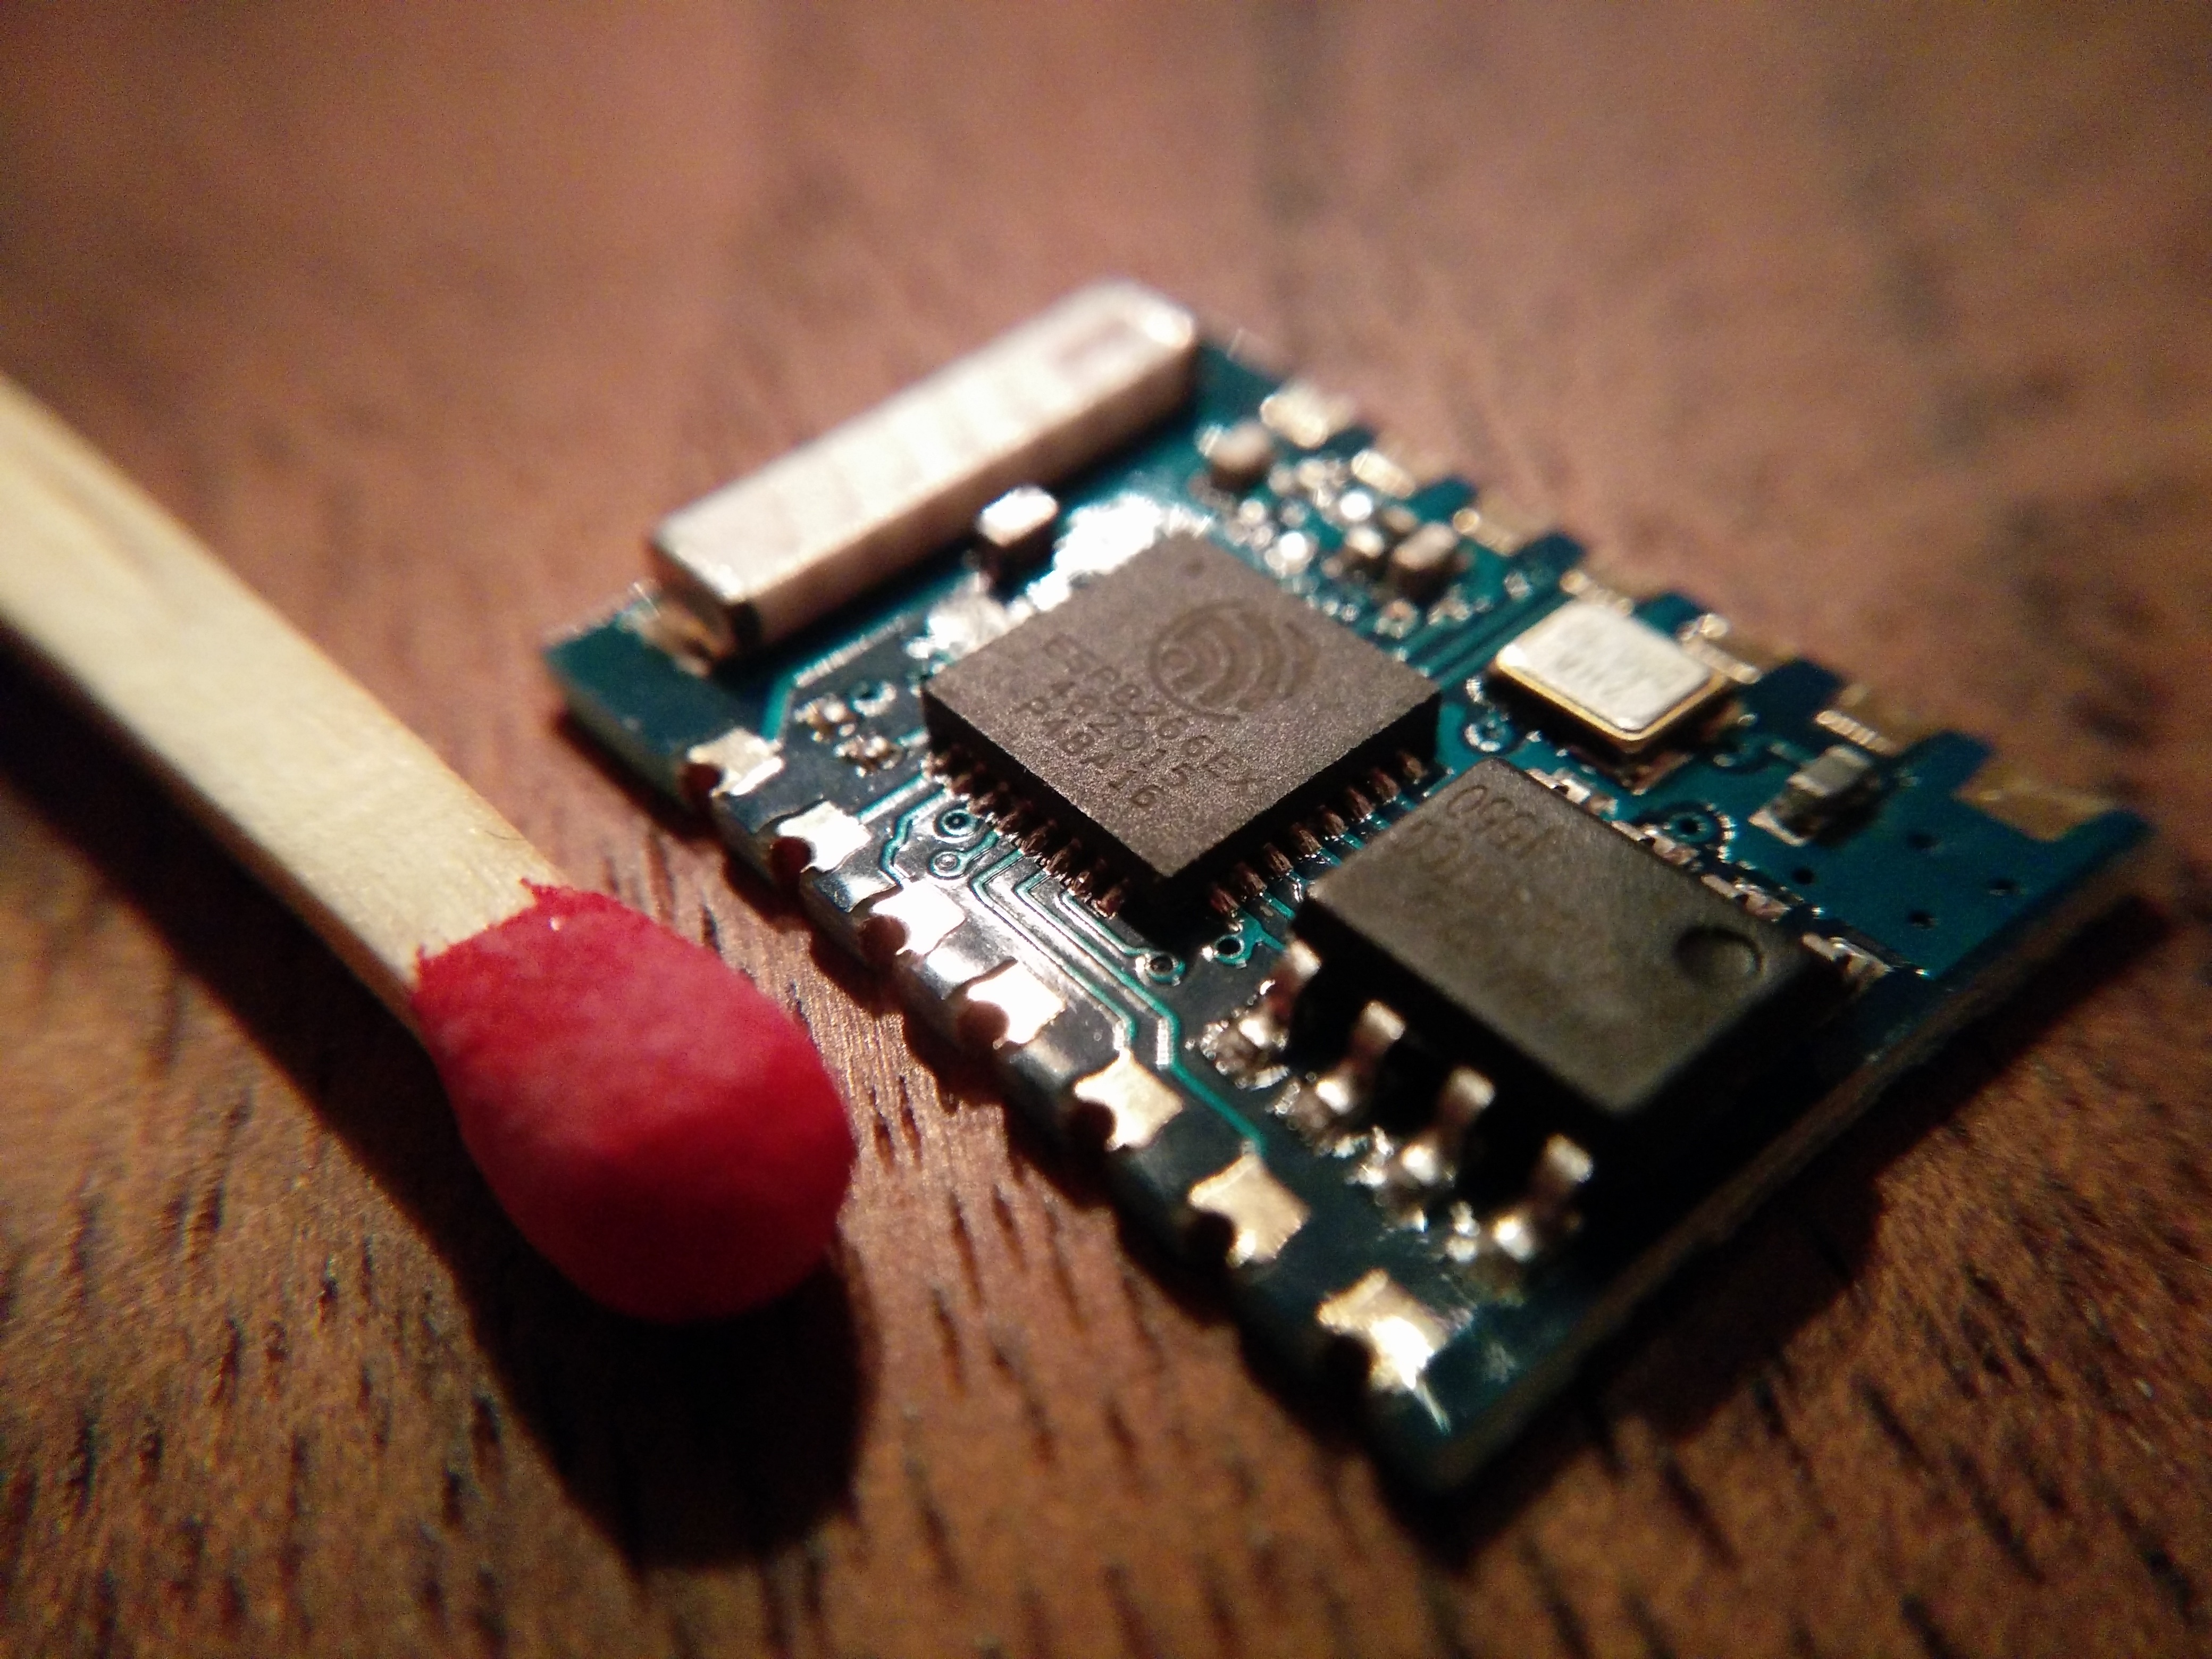
technology, gadget, electronics, eye, microcontroller, electronic device, personal computer hardware